Echternach Music Festival

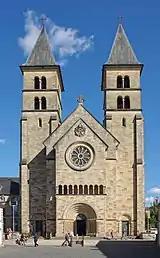
The Echternach Basilica

The Echternach Music Festival (now Echterlive Festival) is an international event which was held in May and June every year from 1975 at Echternach in the east of Luxembourg. In addition to classical music, modern compositions were performed in the 18th century basilica of St Willibrord and in the church of St Peter and Paul. Since 2008, there has also been a jazz festival held in September and October. Over the years, renowned international artists such as Yehudi Menuhin, Gidon Kremer, Mstislav Rostropovich, Maurice André, Dietrich Fischer-Dieskau, Yo-Yo Ma, Bobby McFerrin or Jordi Savall played. The festival rebranded as the Echterlive Festival in 2019, and celebrated its 44th anniversary that year.